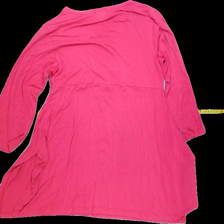
View: back
Type: Top
Category: Ladies
Brand: Masai
Colors: Pink
Material: 100% Visc
Cut: C-collar, Long
Size: XXL
Season: All
Trend: No trend
Stains: No
Price range: <50
Recommended usage: Export